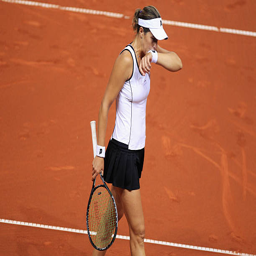
tennis player reacts during her first round match against tennis player .